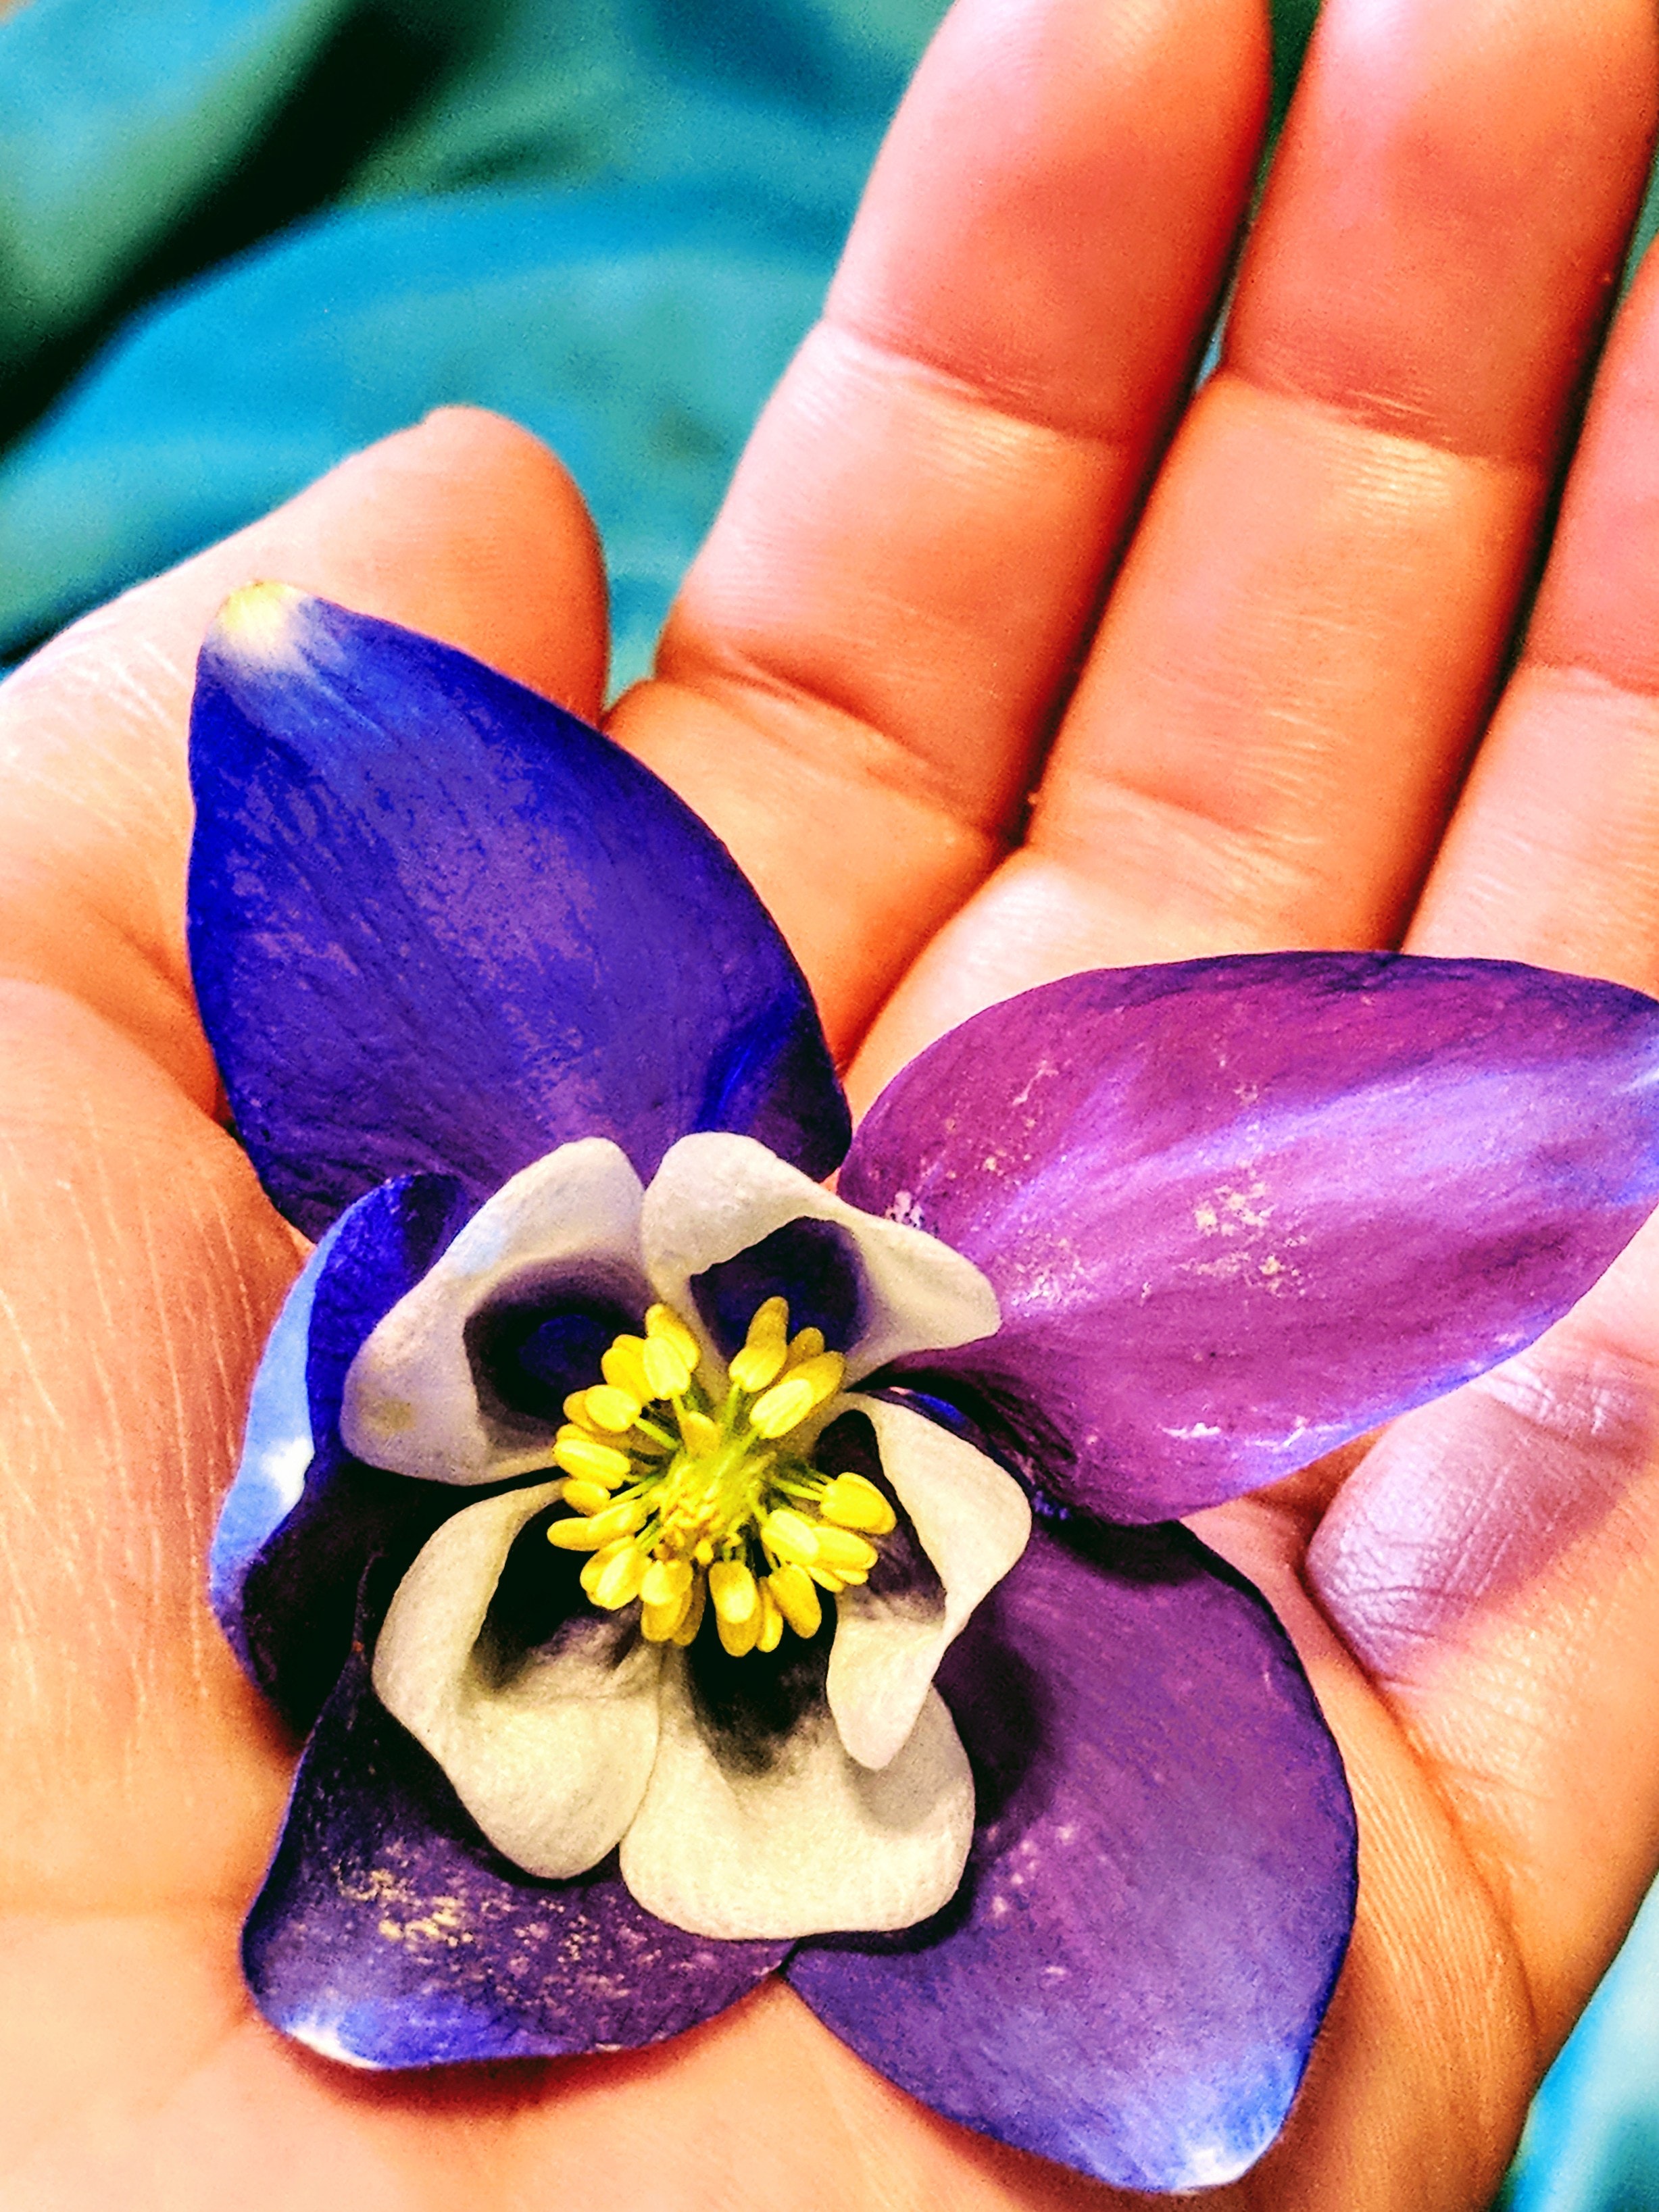
petal, flower, purple, violet, plant, hand, flowering plant, spring, violet family, viola, finger, nail, columbine, wildflower